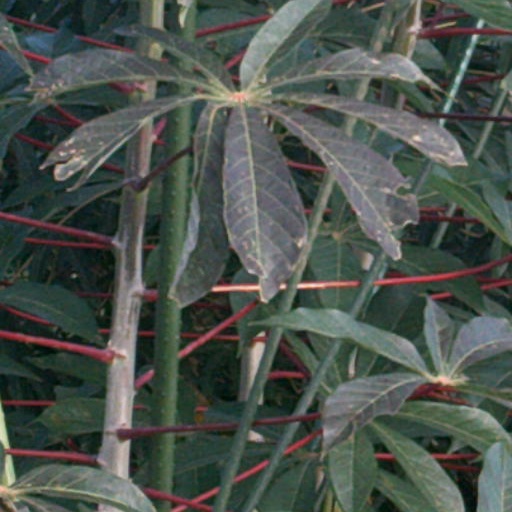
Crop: cassava